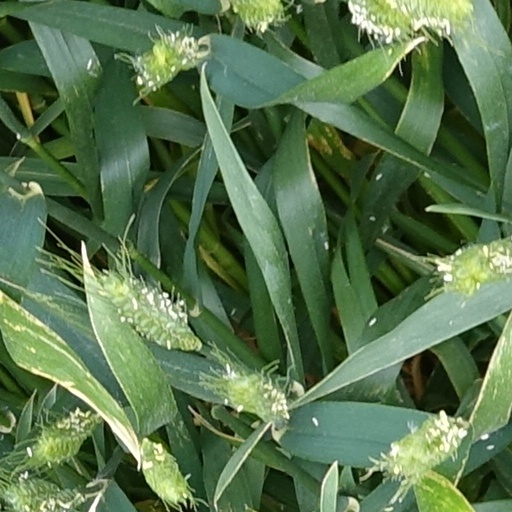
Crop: wheat